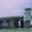
Label: bridge